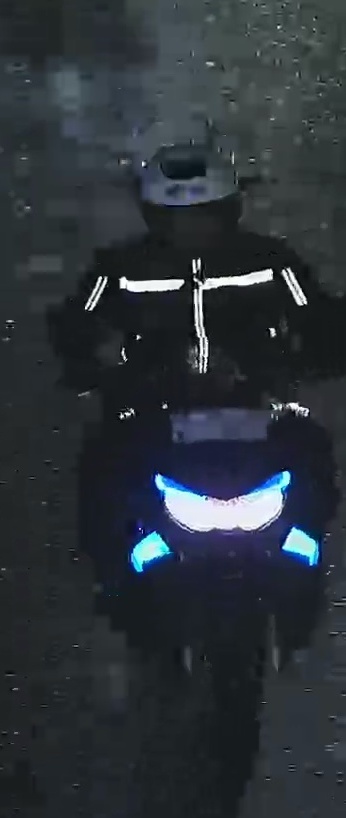
person-with-helmet: 1
person-without-helmet: 0